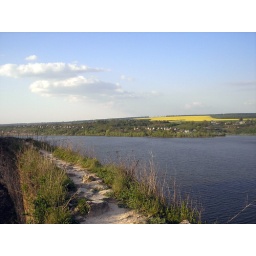
Dnister river near Khotyn castle